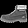
Label: Ankle boot